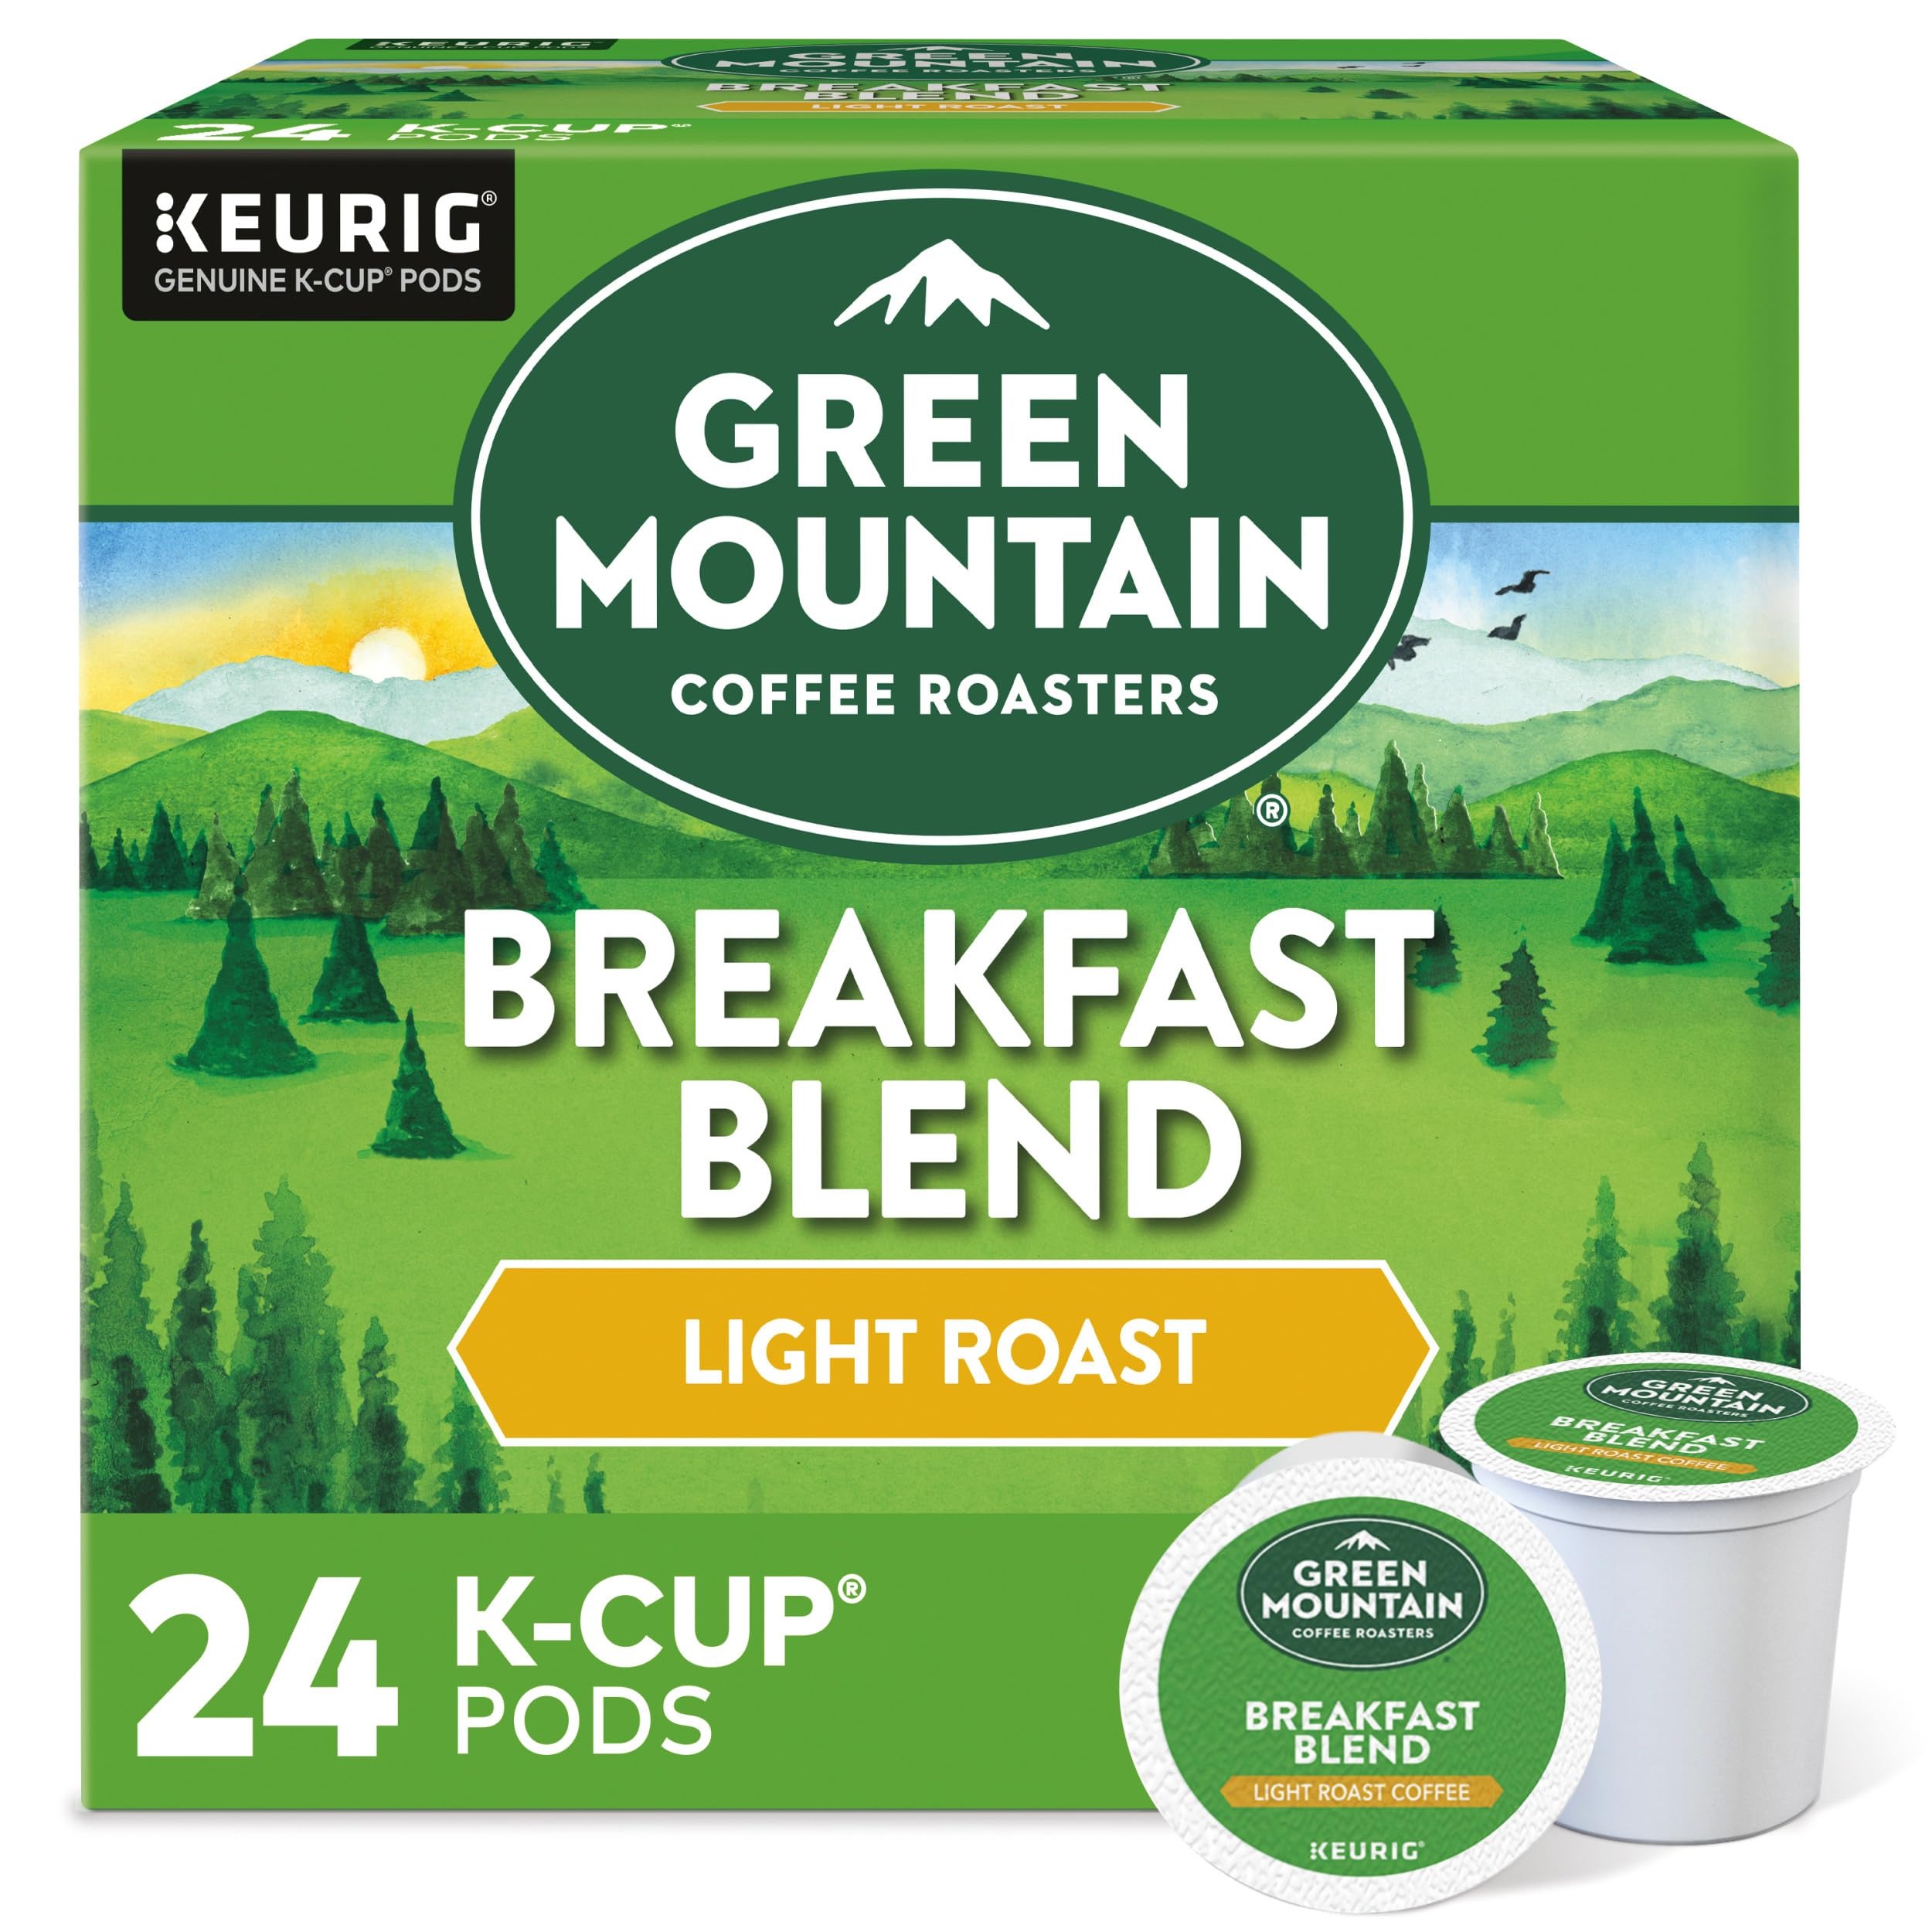
Item Name: Green Mountain Coffee Roasters Breakfast Blend, Single-Serve Keurig K-Cup Pods, Light Roast Coffee, 24 Count
Bullet Point 1: Bright, crisp blend with balanced sweetness, nutty flavor, and a clean, silky mouthfeel
Bullet Point 2: Light roast, caffeinated coffee
Bullet Point 3: Certified Orthodox Union Kosher (U)
Bullet Point 4: Ensure high-quality coffee every time with pods specially designed to work in Keurig coffee makers
Value: 24.0
Unit: Count

Price: 15.69